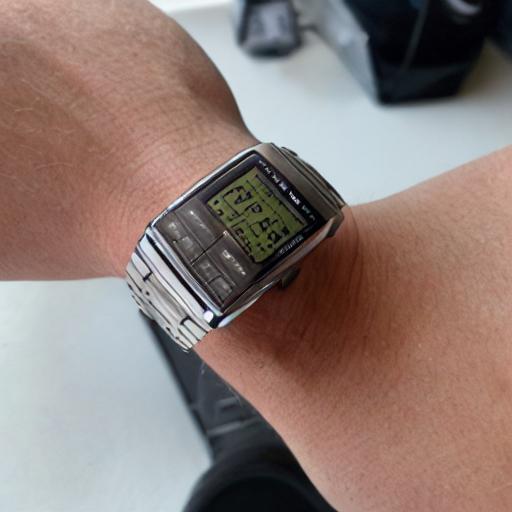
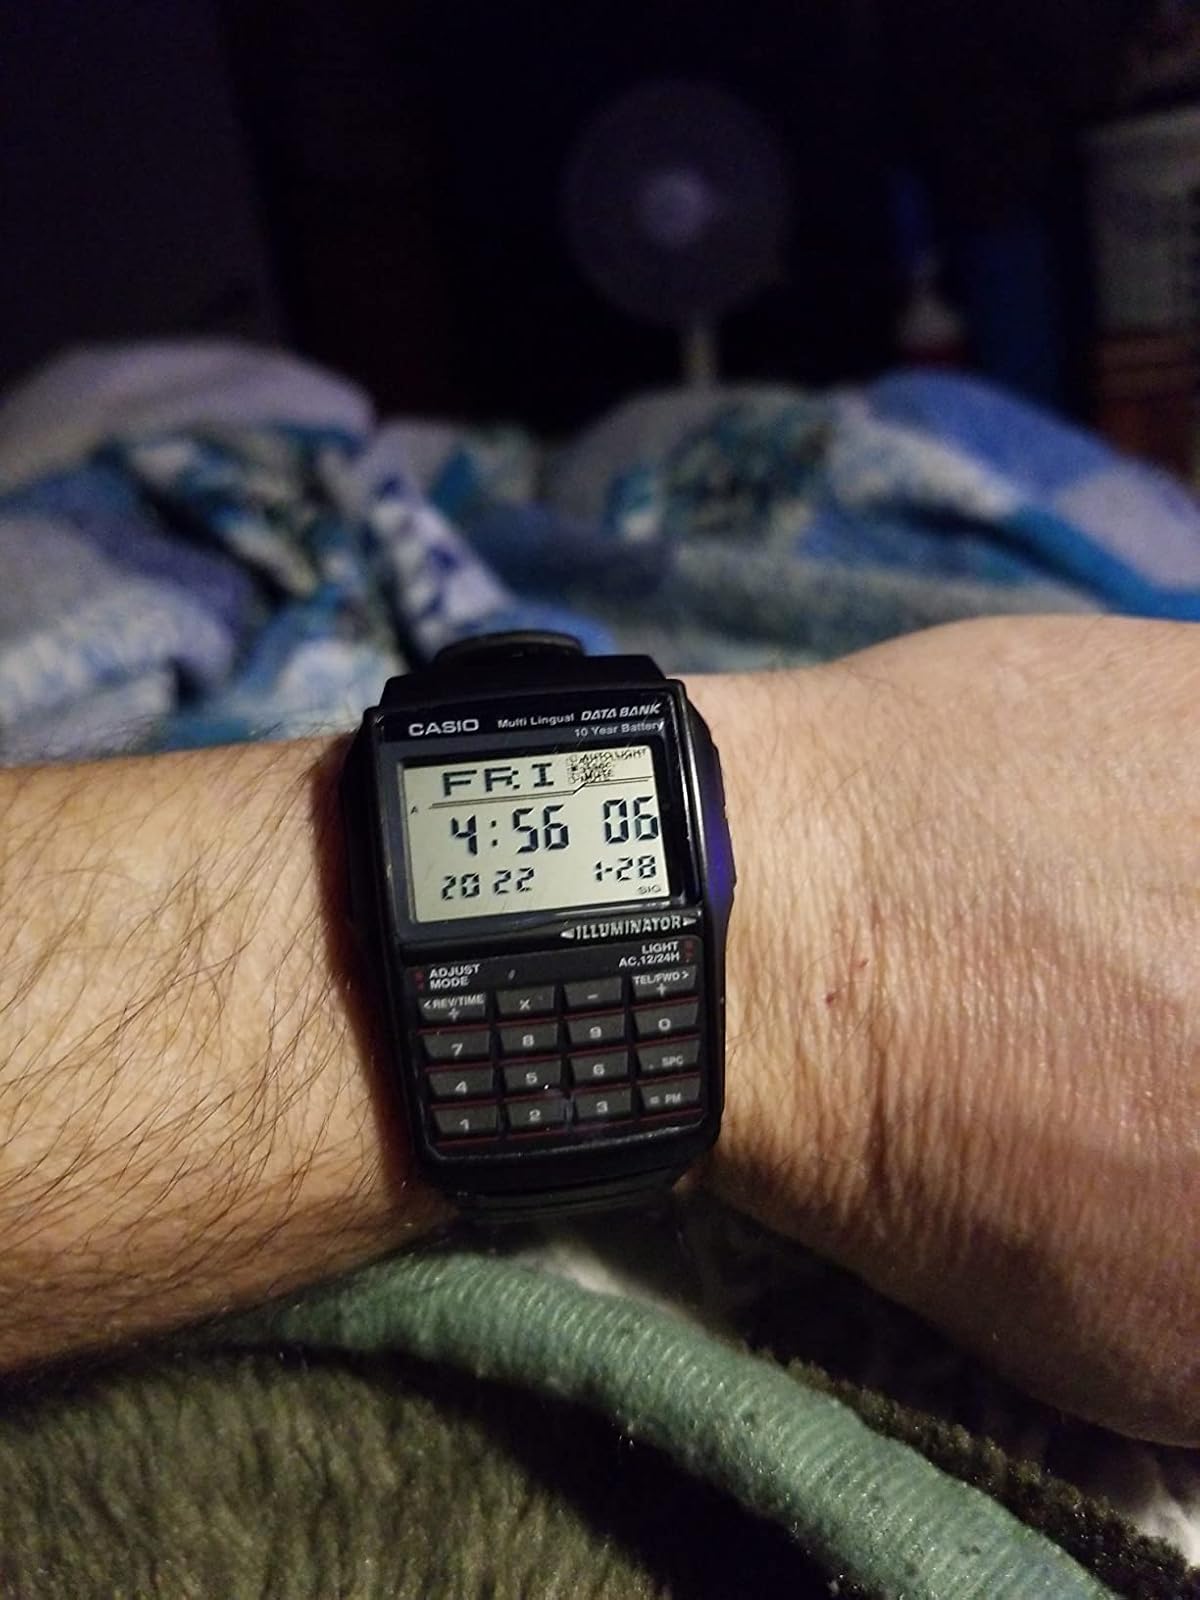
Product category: accessories_watch
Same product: no